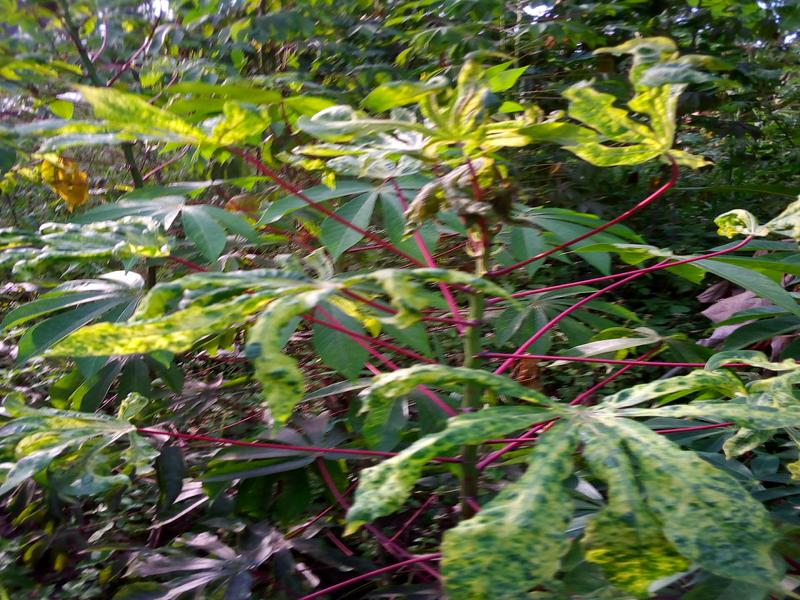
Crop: cassava
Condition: mosaic_disease